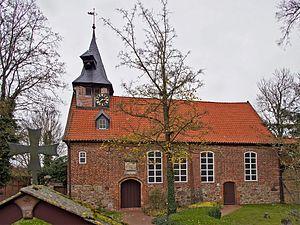
Jameln est une commune d'Allemagne située dans l'arrondissement de Lüchow-Dannenberg du Land de Basse-Saxe.